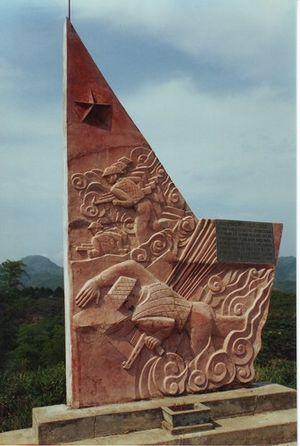
L'histoire du Viêt Nam se confond avec celle des peuples du pays portant aujourd'hui ce nom, et notamment avec celle du peuple Kinh, qui en constitue le groupe ethnique dominant.